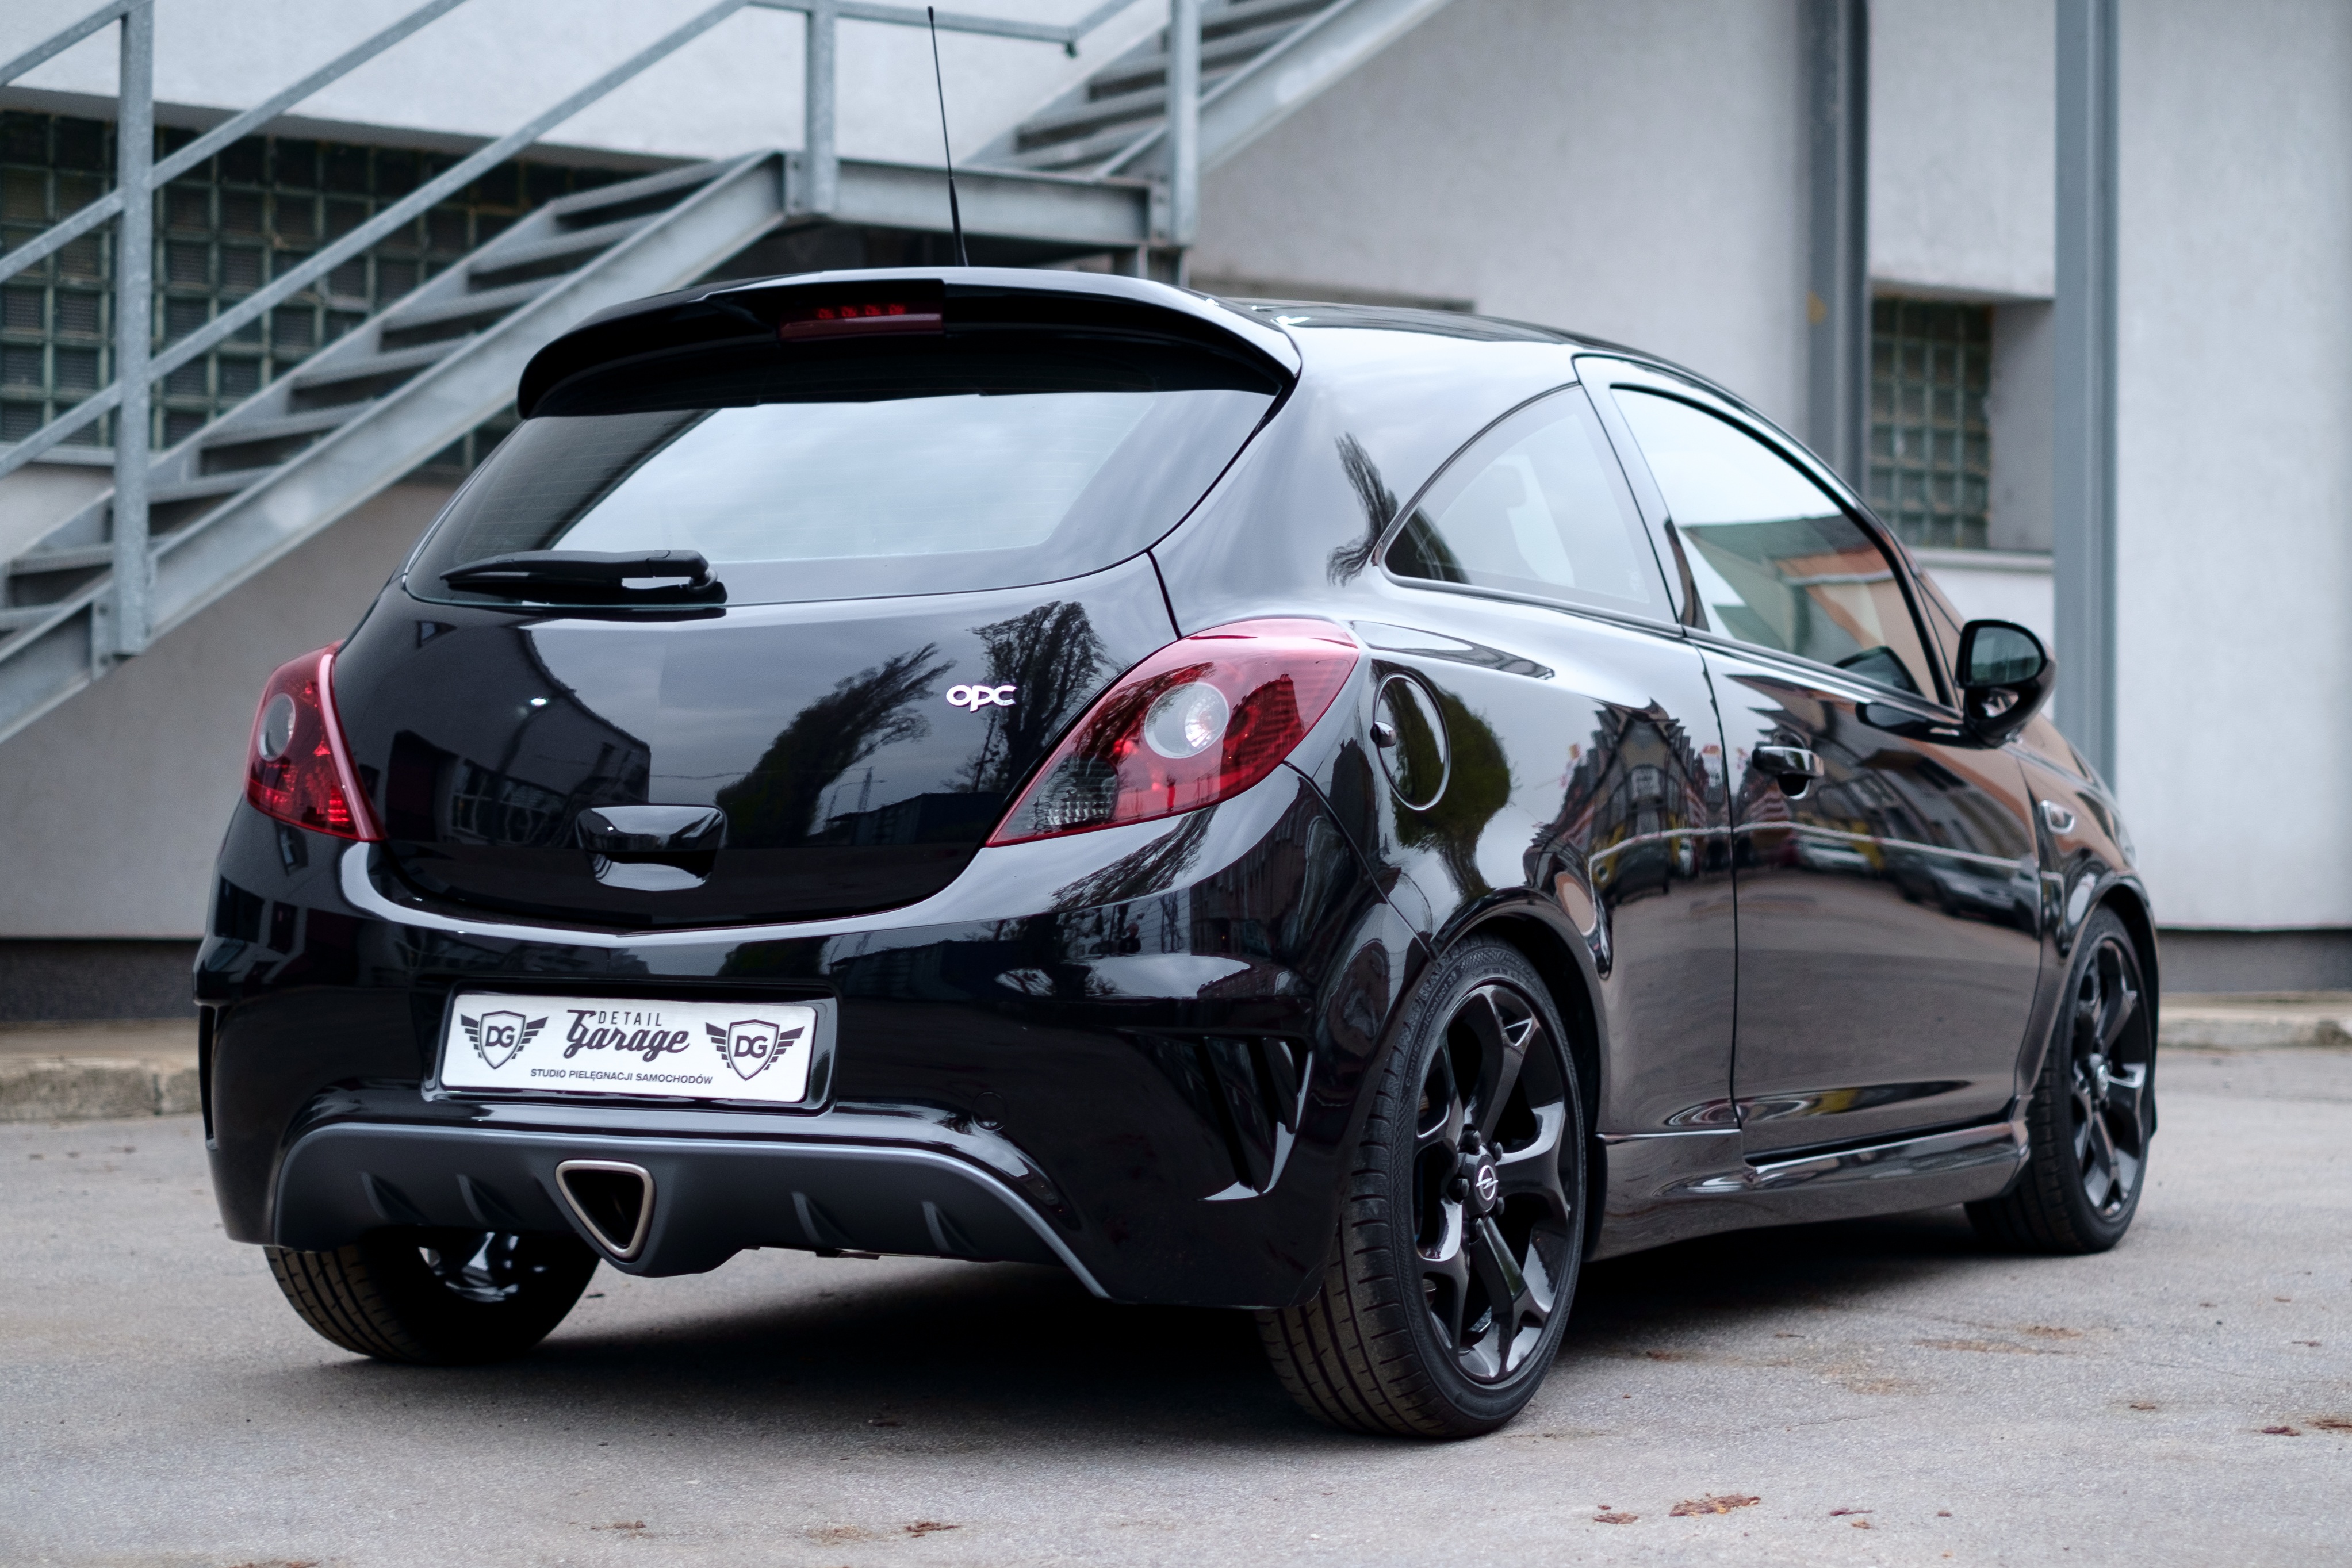
technology, sport, car, wheel, automobile, transportation, transport, vehicle, show, metal, auto, business, modern, automotive, bumper, hatchback, luxury, design, motor, sedan, new, style, elegant, vechicle, presentation, turbo, opel, mechanic, benz, limited, land vehicle, automobile make, automotive exterior, automotive design, luxury vehicle, family car, mid size car